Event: Nepal Earthquake
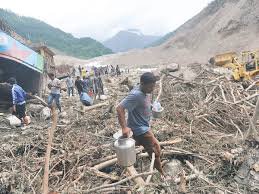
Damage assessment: damage